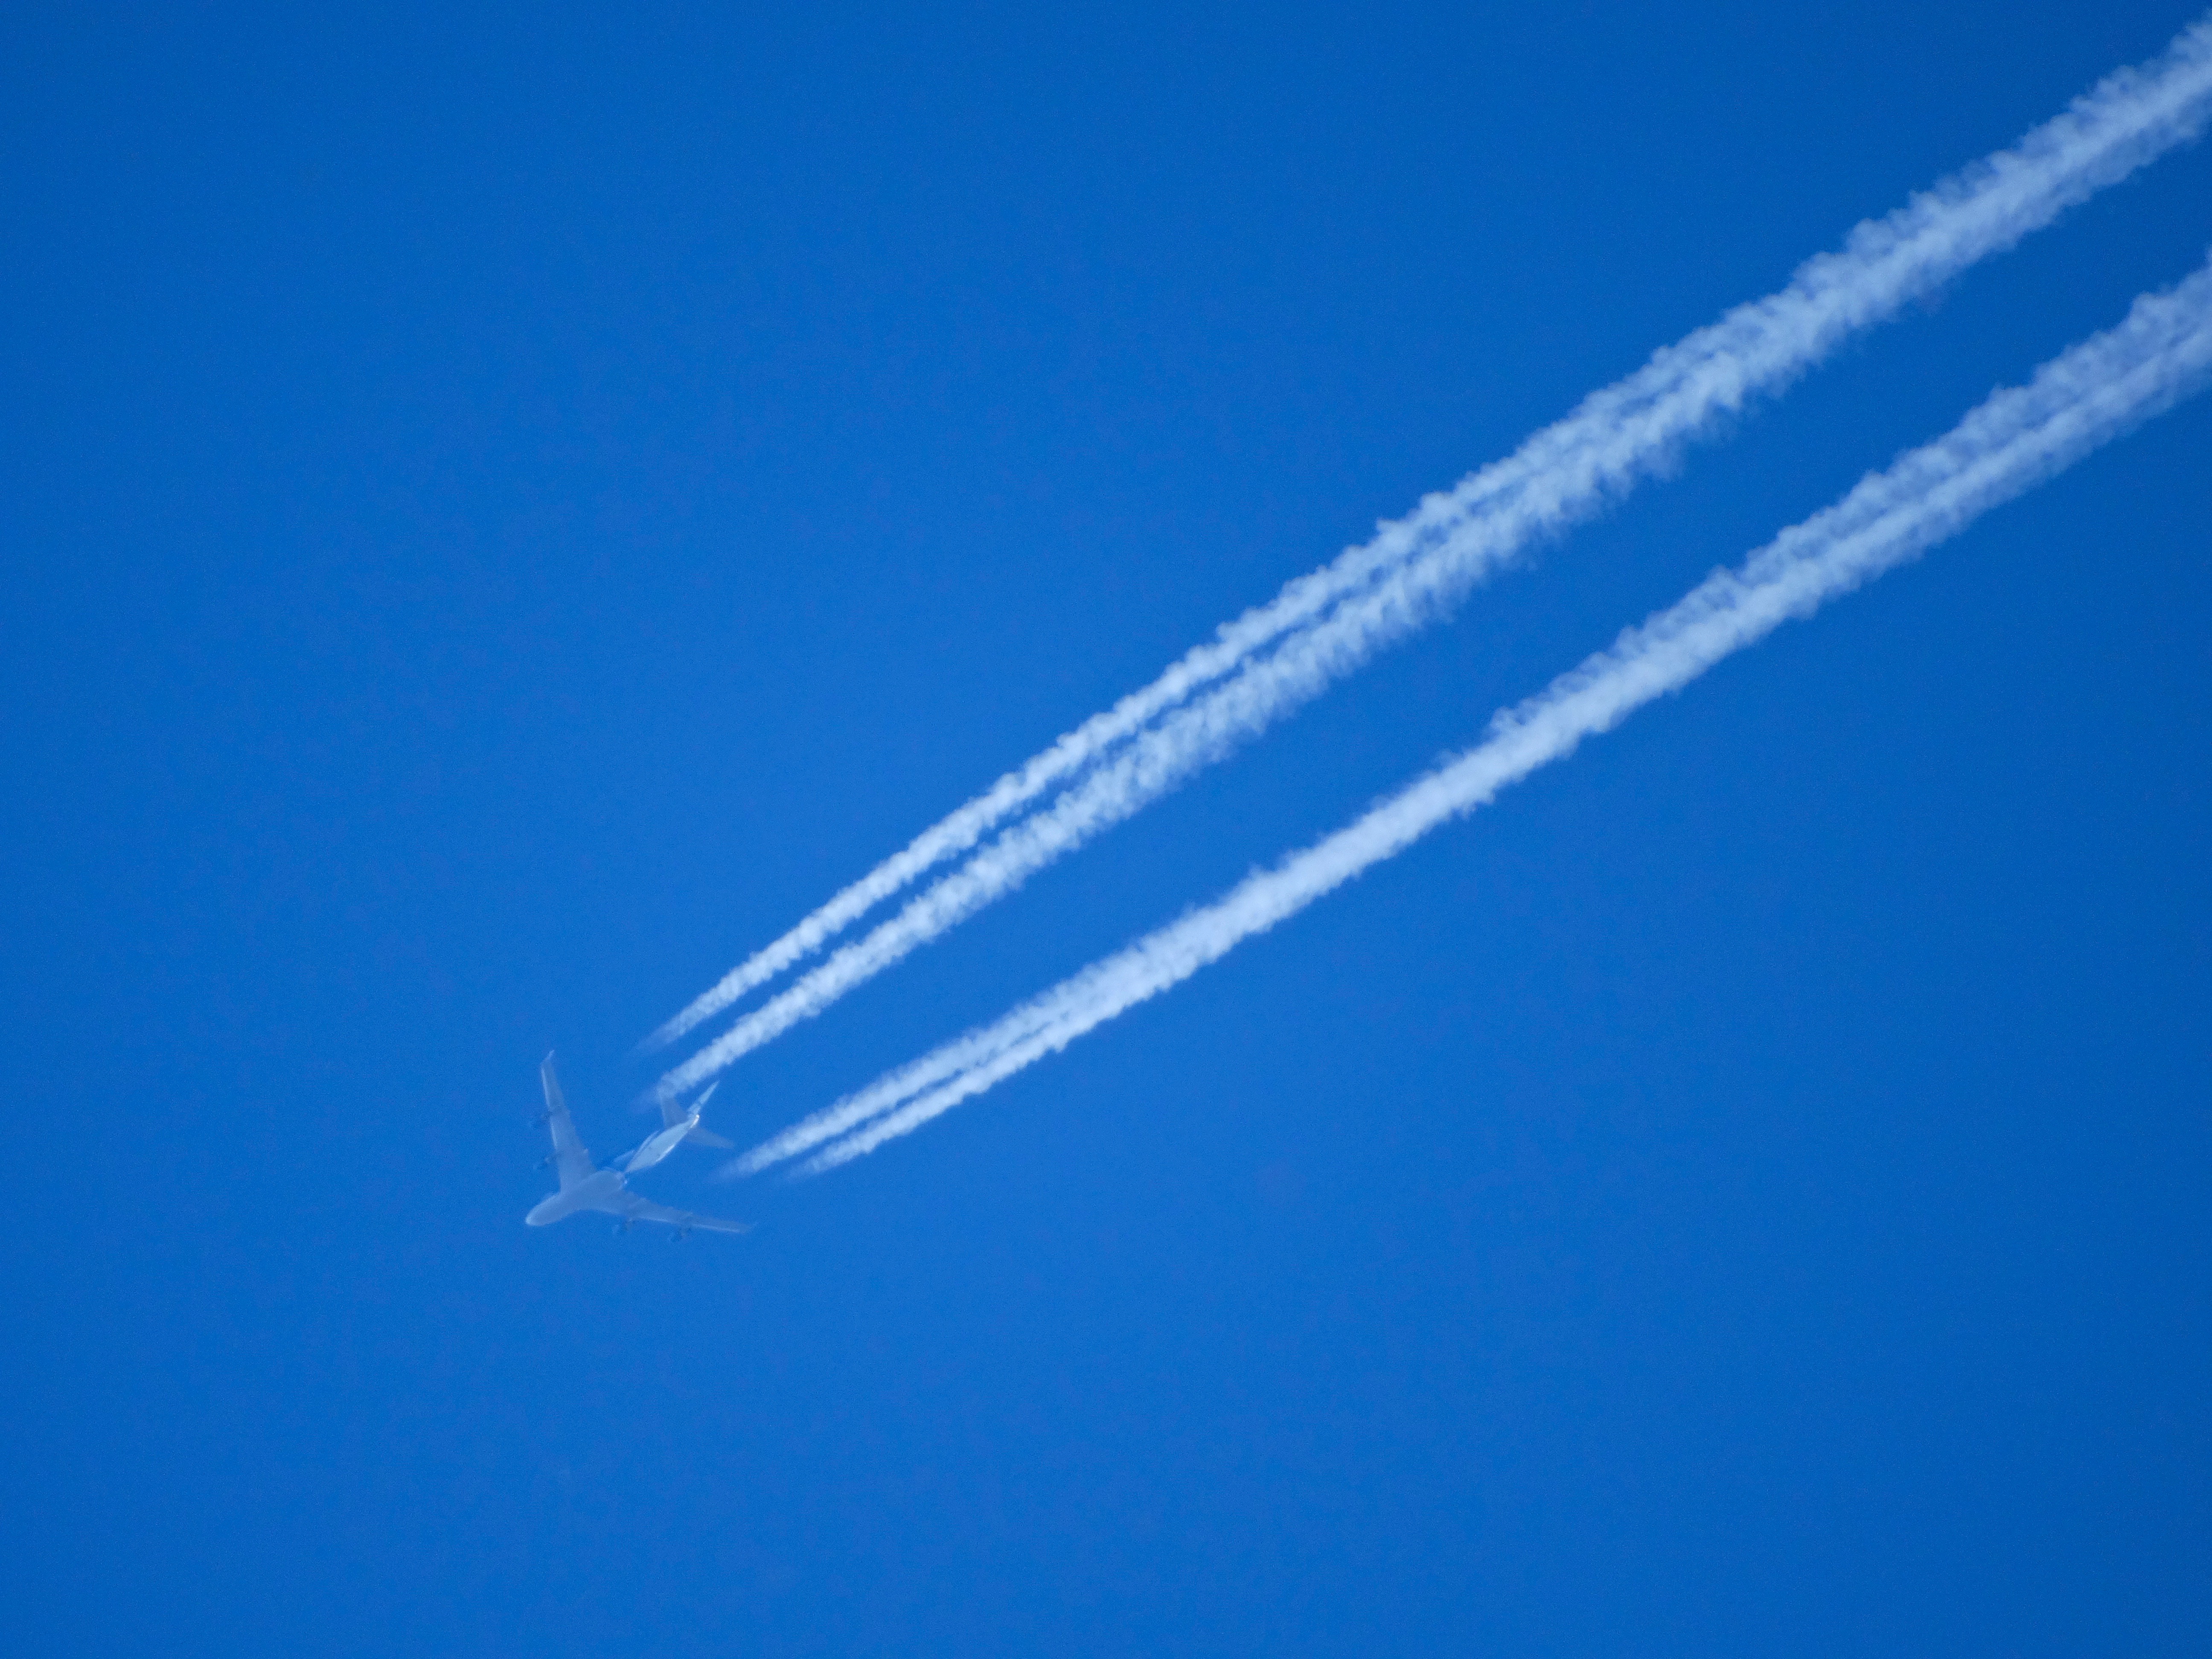
wing, sky, aircraft, line, vehicle, contrail, airline travel, flight tracks, atmosphere of earth